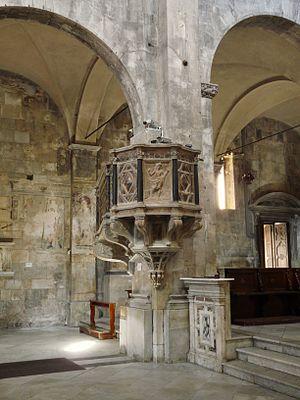
Le dôme de Carrare est la cathédrale catholique de la ville de Carrare, dans la province de Massa-Carrara et du diocèse de Massa Carrara-Pontremoli. Elle est presque entièrement recouverte d'un éblouissant marbre blanc de grande valeur, extrait des carrières proches.